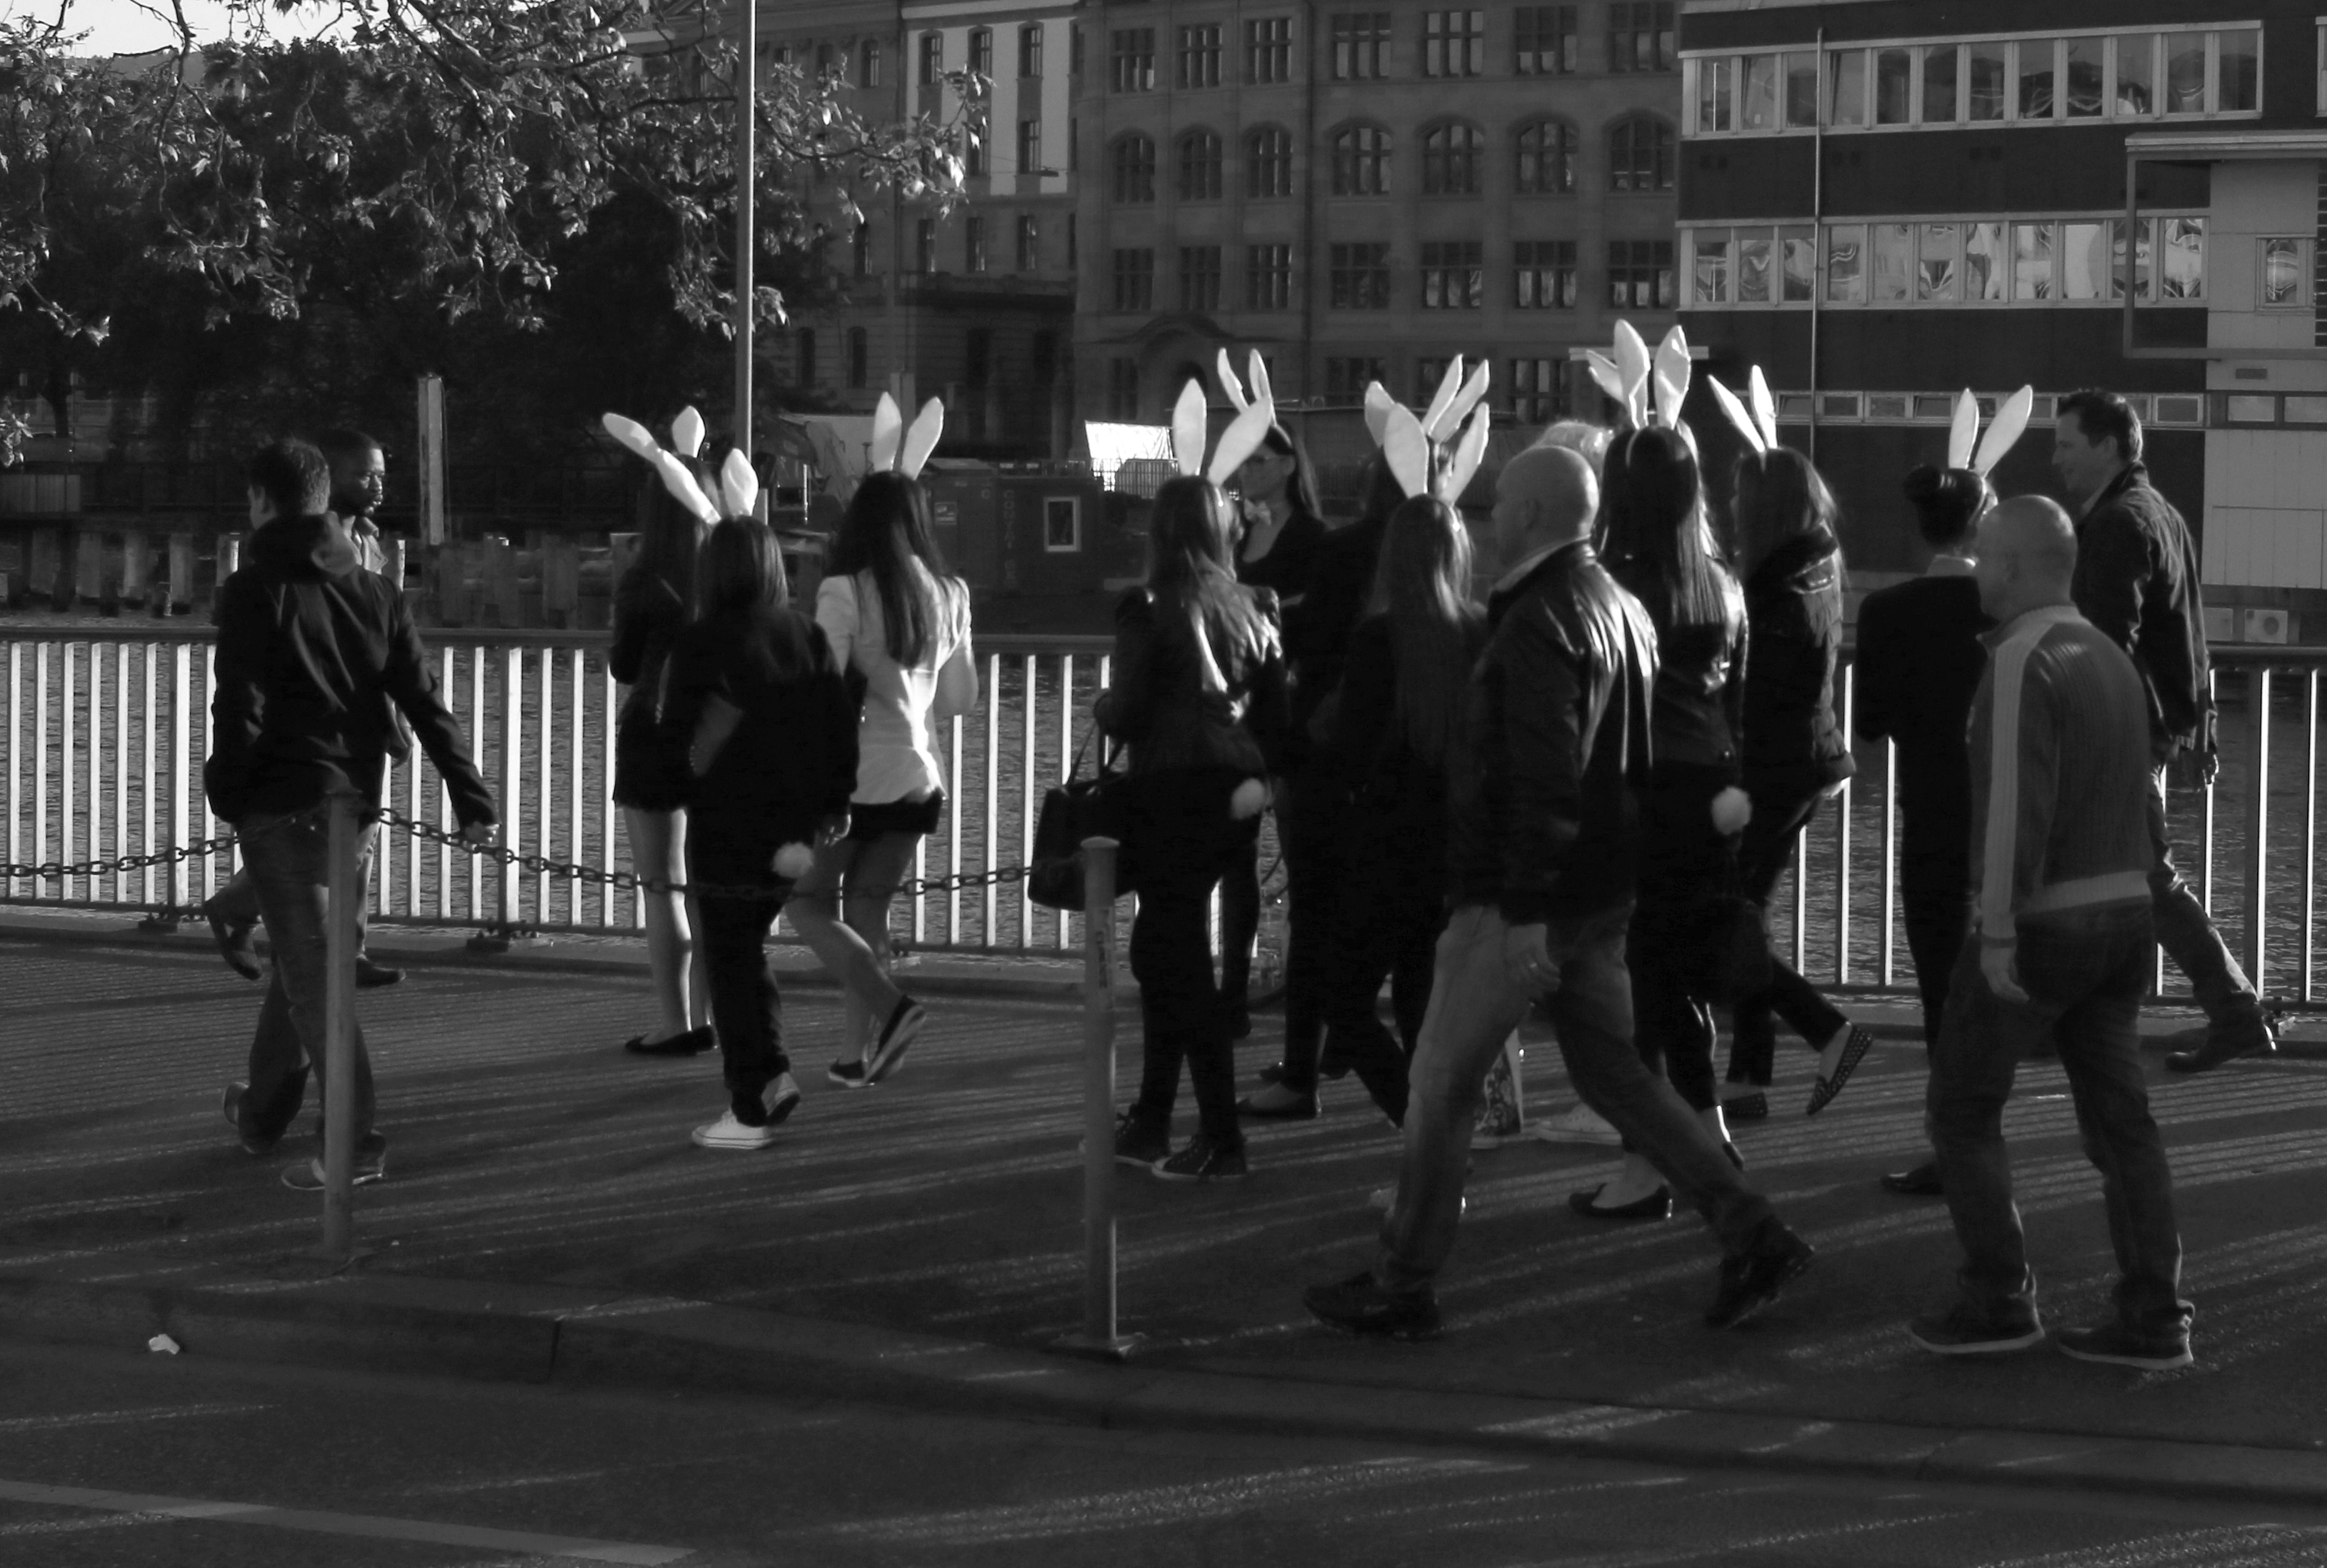
pedestrian, black and white, people, road, street, crowd, black, monochrome, bw, blackandwhite, blackwhite, infrastructure, swiss, photograph, suisse, schweiz, sw, schwarzweiss, zurich, schwarzweis, schwarzweissfotografie, schwarzweisfotografie, monochrome photography